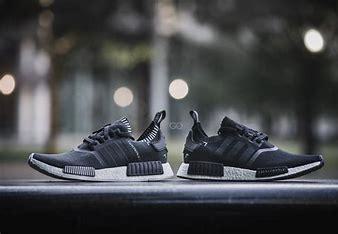
Brand: Adidas
Model: NMD_R1 Pk